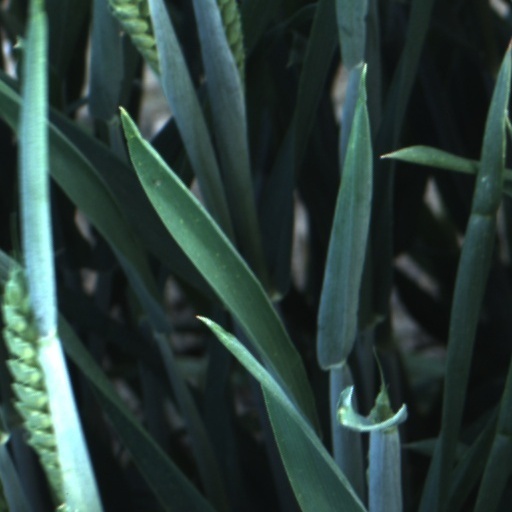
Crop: wheat